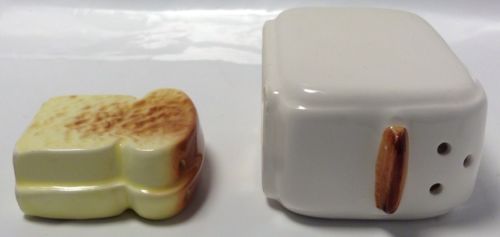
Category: toaster